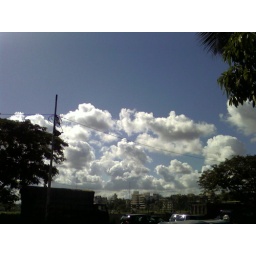
Blazing heat in the build-up to the monsoons, with stark white clouds hovering in the promise of things to come